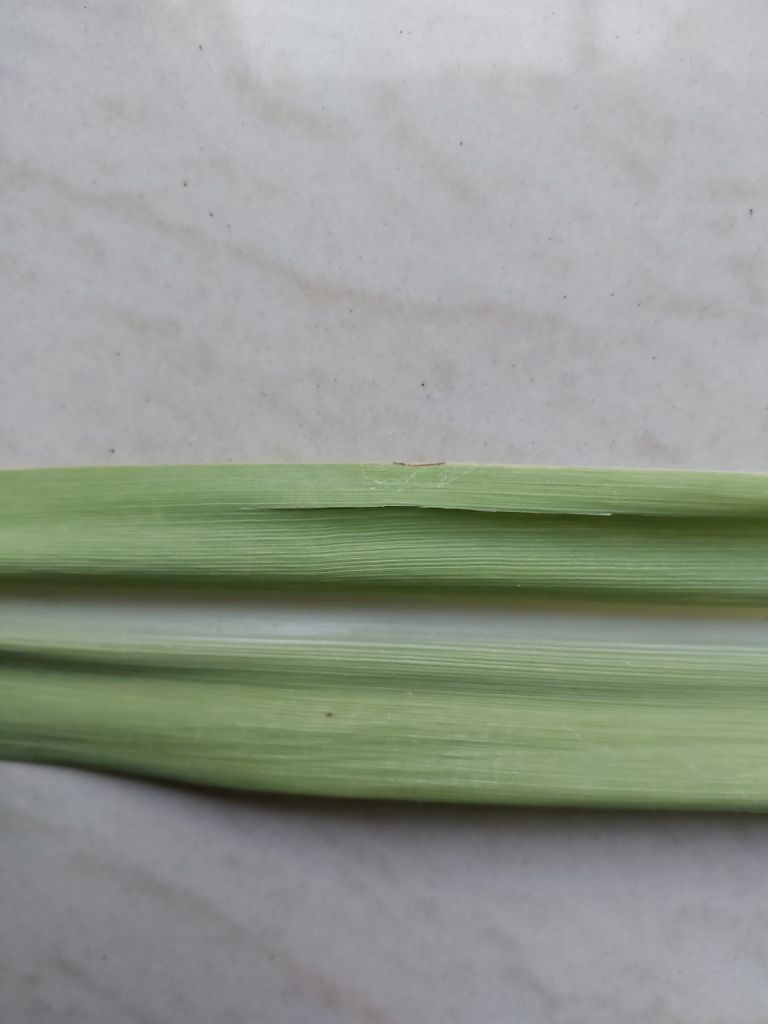
Label: Viral Disease